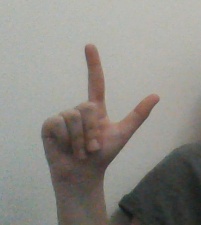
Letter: laam